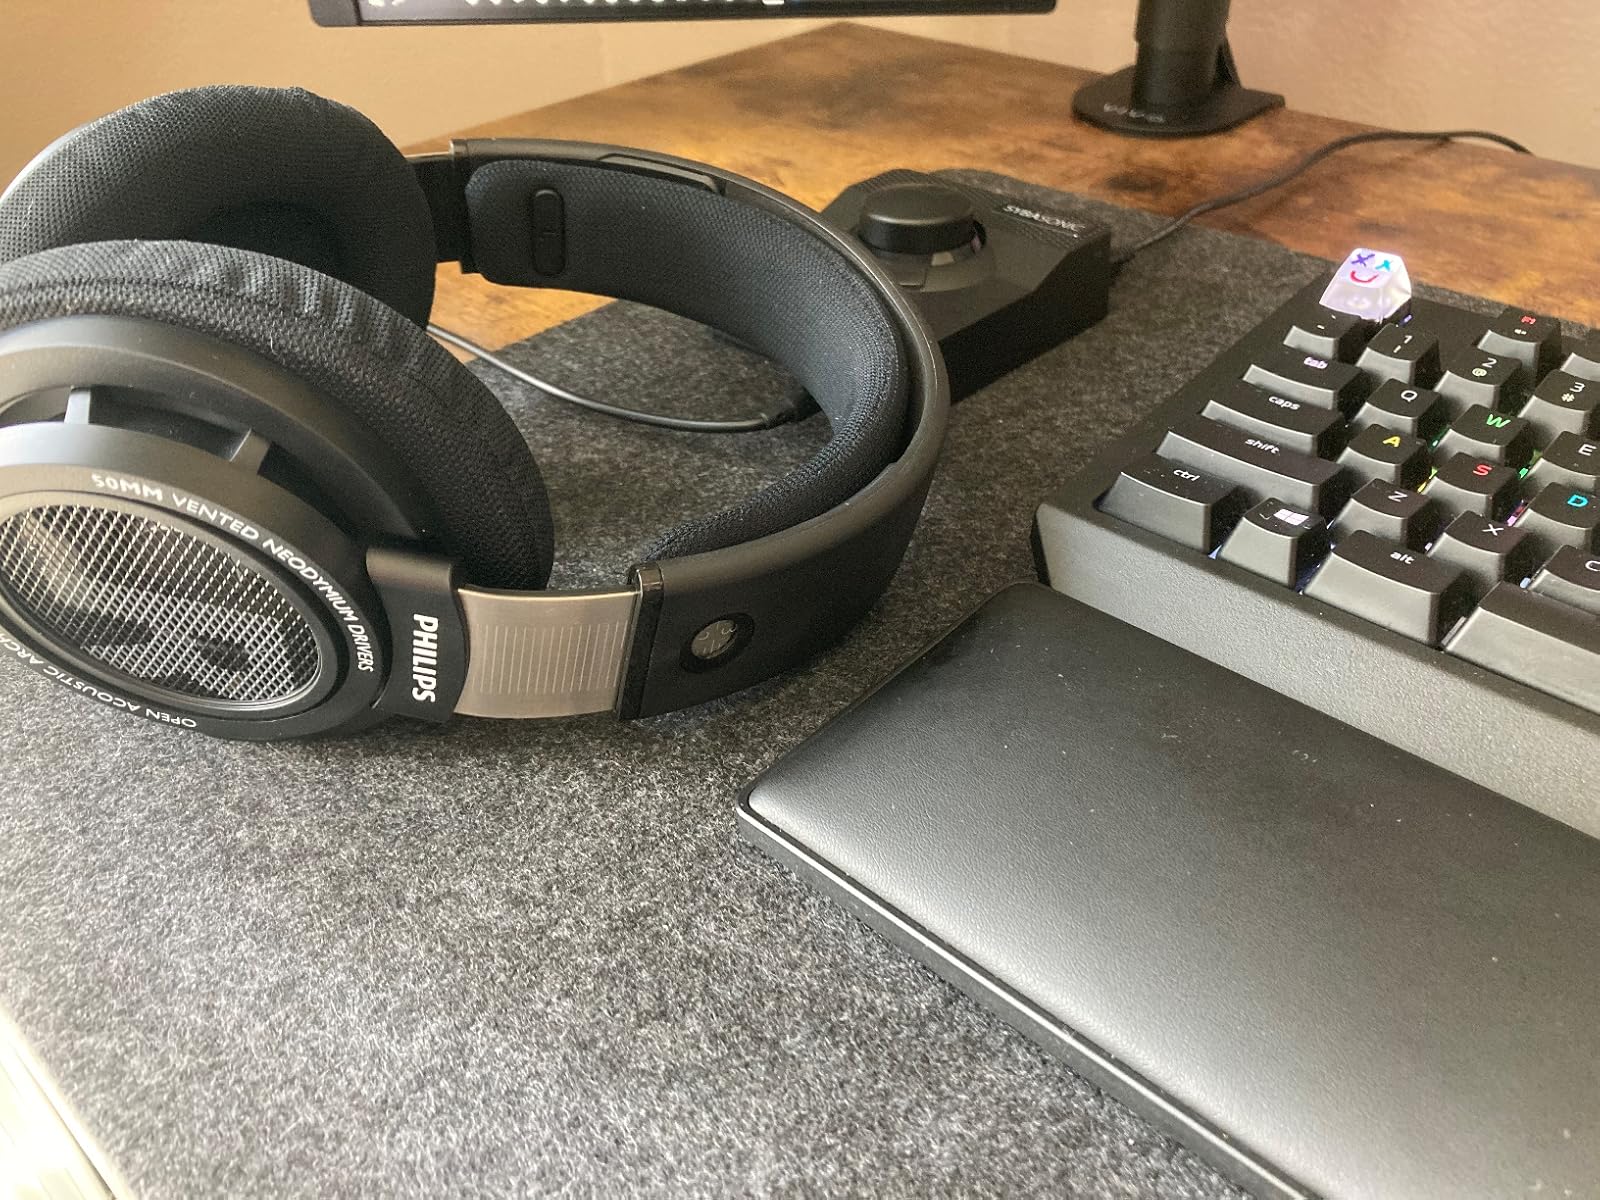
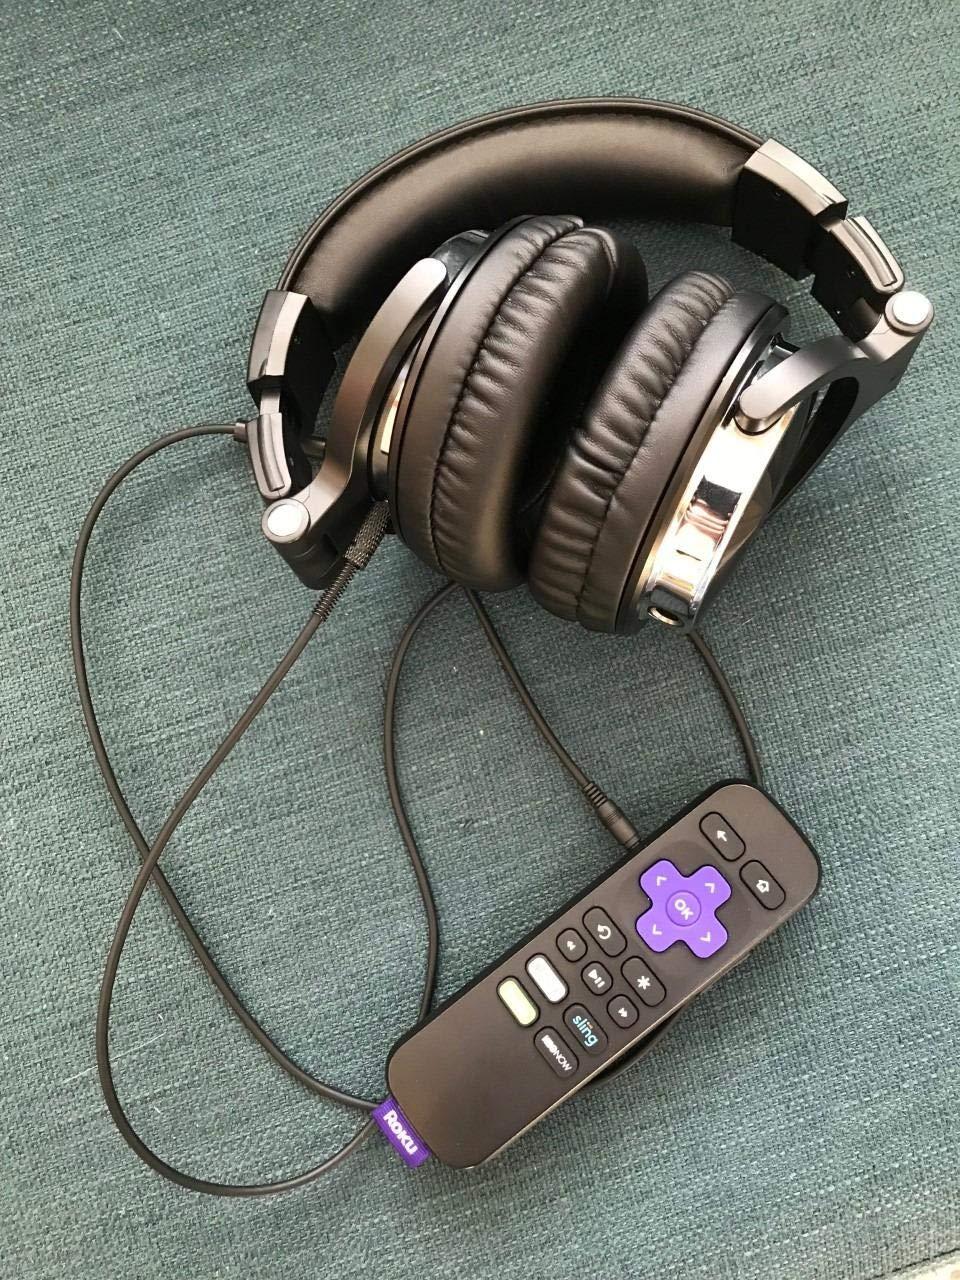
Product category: headphones
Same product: no